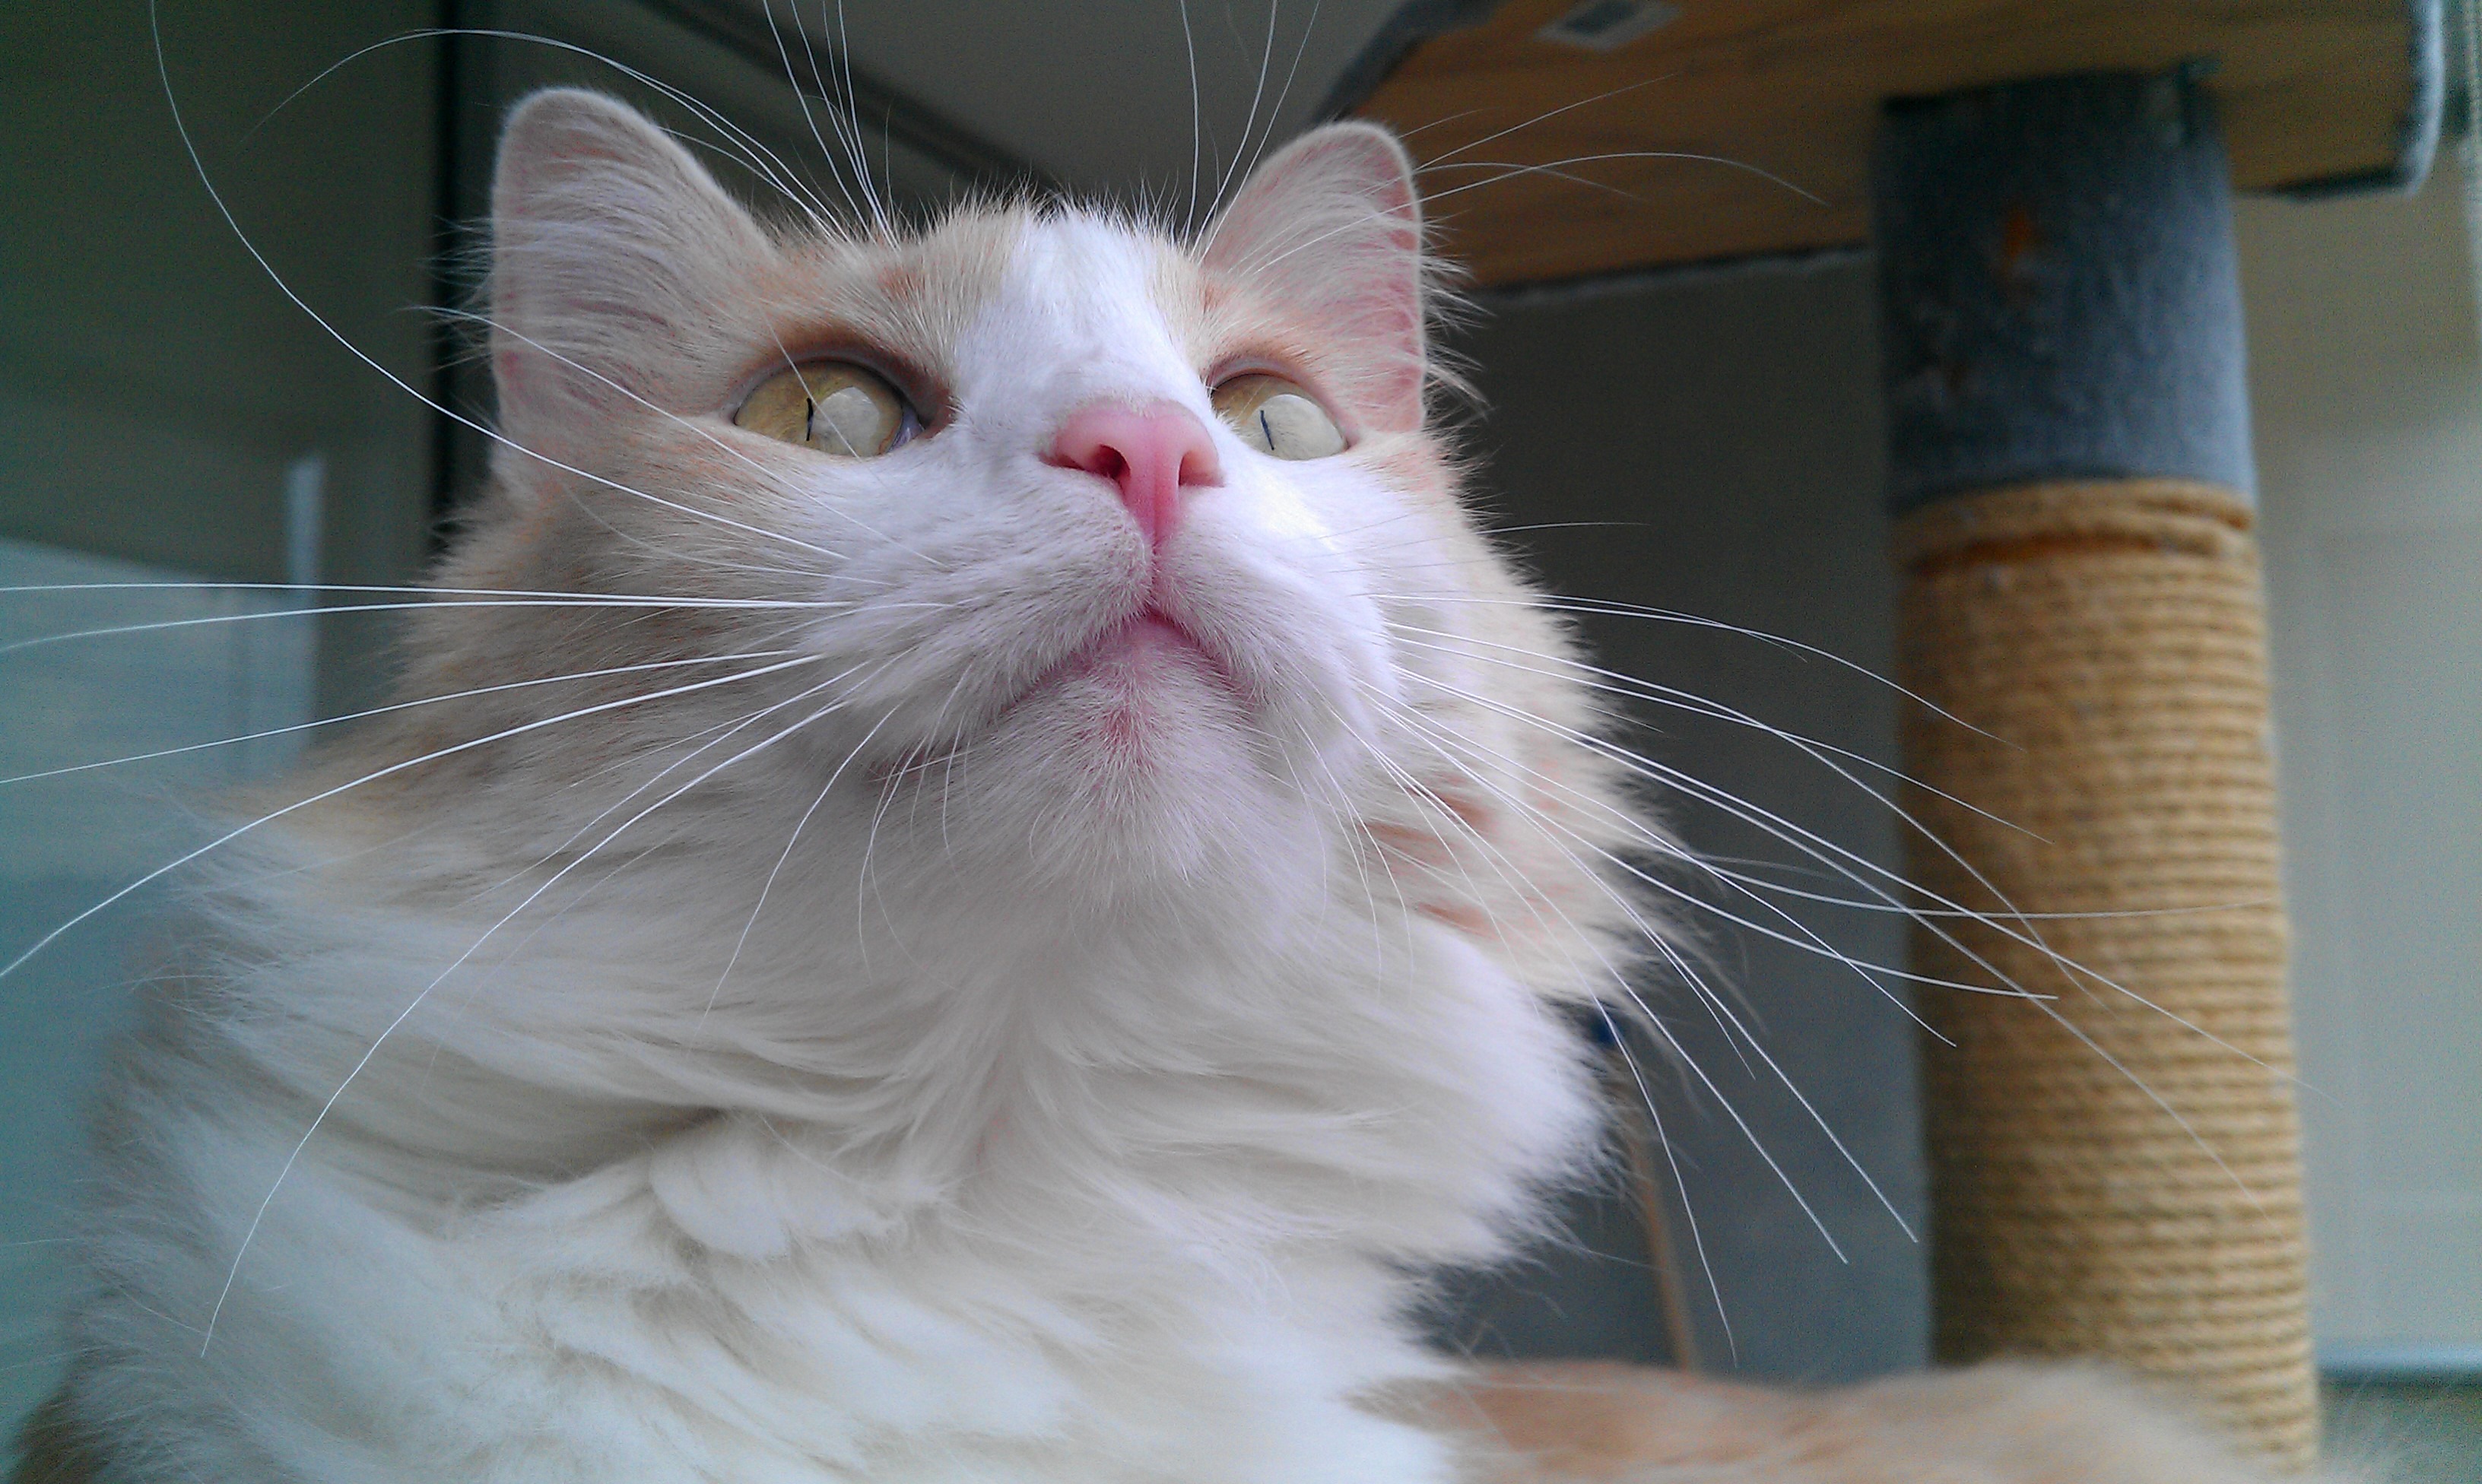
white, cute, looking, pet, fur, cat, feline, mammal, nose, whiskers, head, vertebrate, domestic, cute cat, cat face, norwegian forest cat, small to medium sized cats, cat like mammal, domestic short haired cat, domestic long haired cat, turkish angora